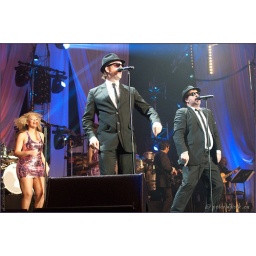
TV registratie van de Top 2000 in Concert - editie 2009Heineken Music Hall AmsterdamRadio 2 en Ned. 3 - NPS